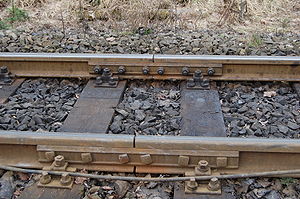
Skinnestød
Skinnestød her som svævende stød.
Skinnestød forekommer hvor enderne af to jernbaneskinner i et spor mødes, idet spor samles af skinnestykker på 15 og op til 60 meters længde.